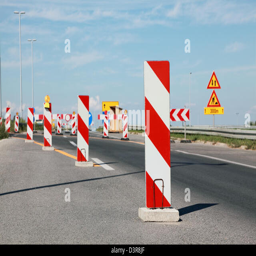
road signs in a highway on reconstruction